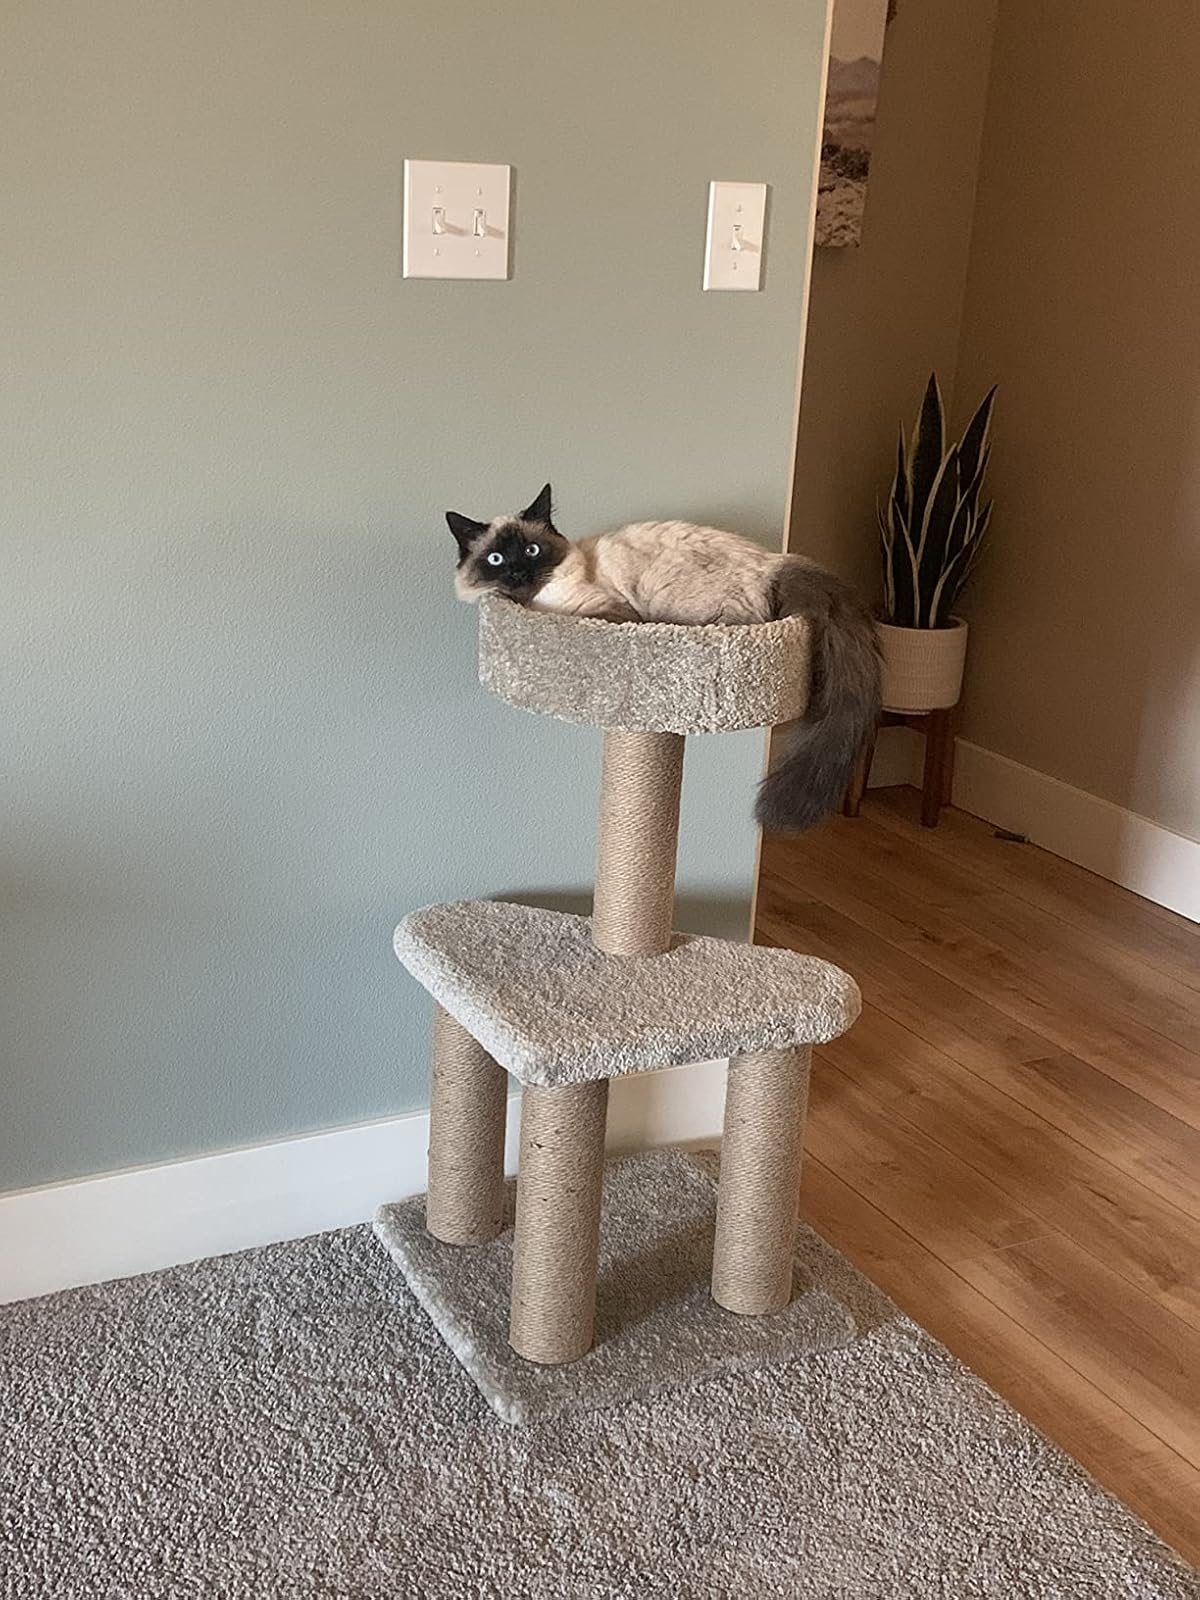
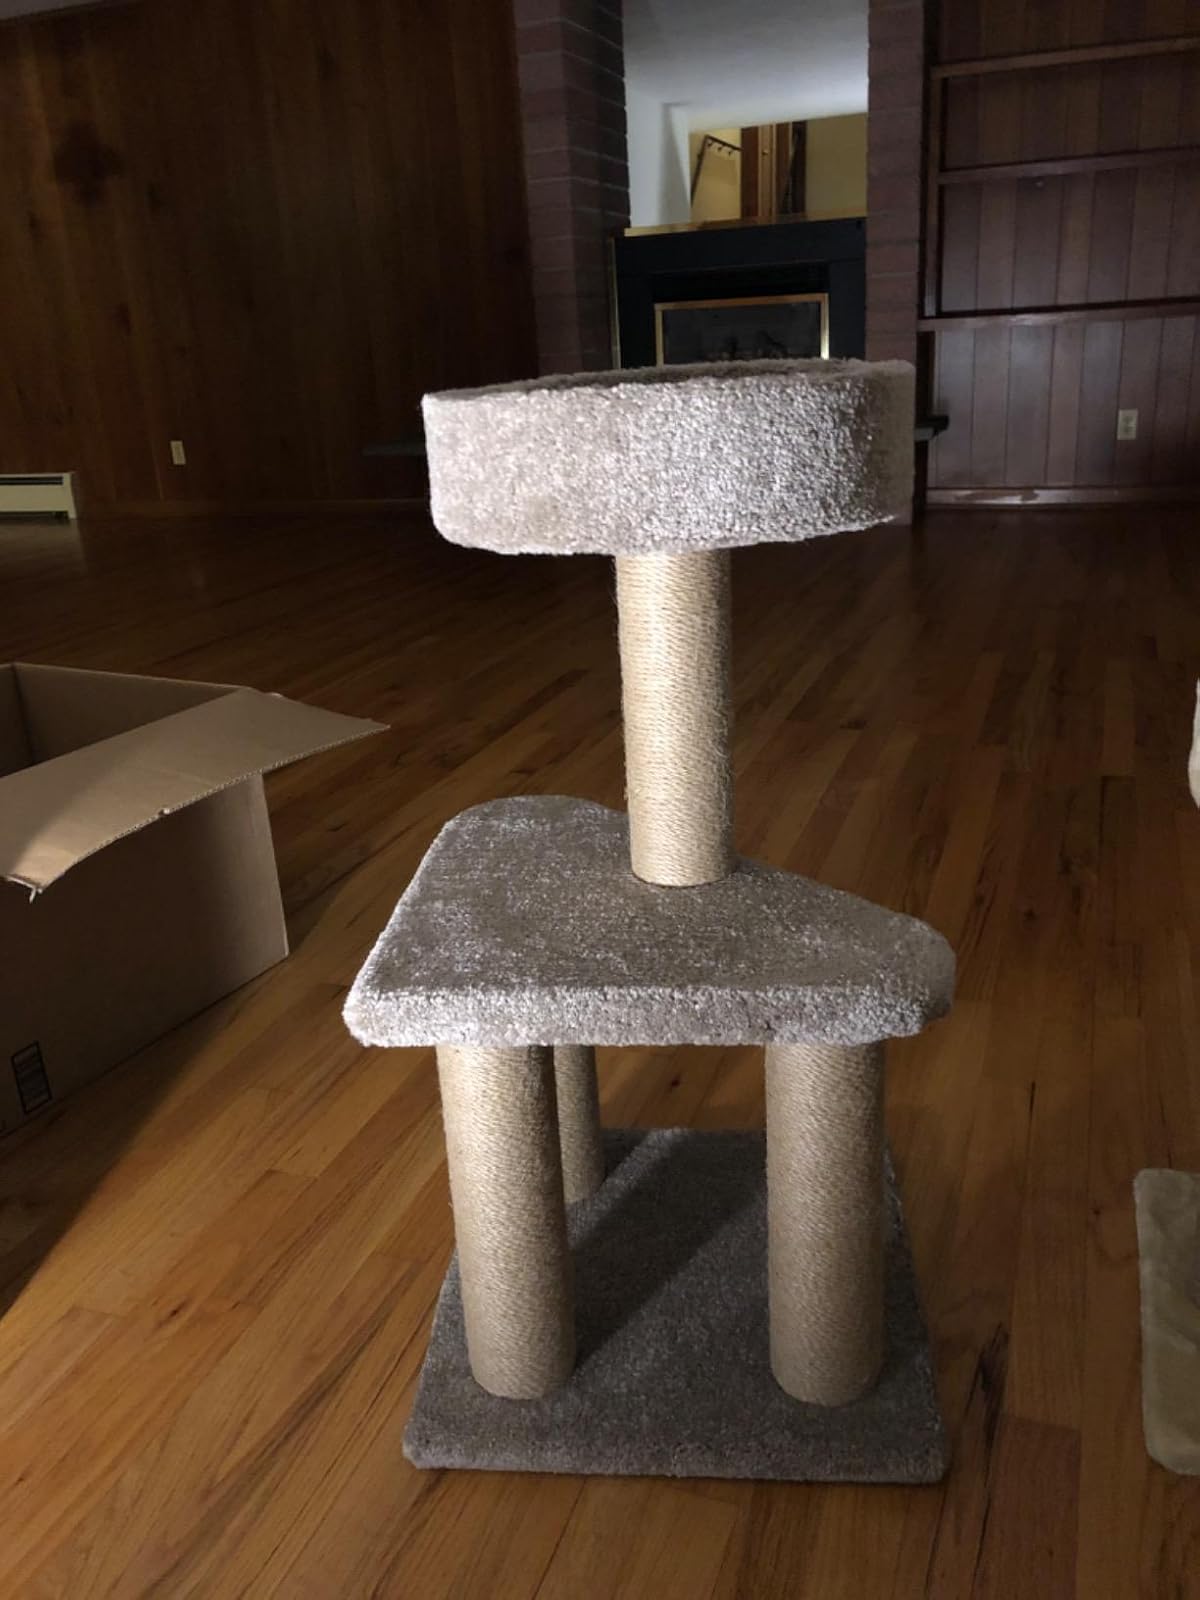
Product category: items_cat tree
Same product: yes